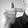
ASL letter: T